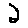
Label: 2